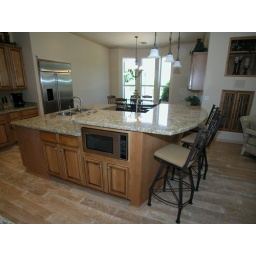
Notice microwave in island, pendant lighting over raised eating area for 4.